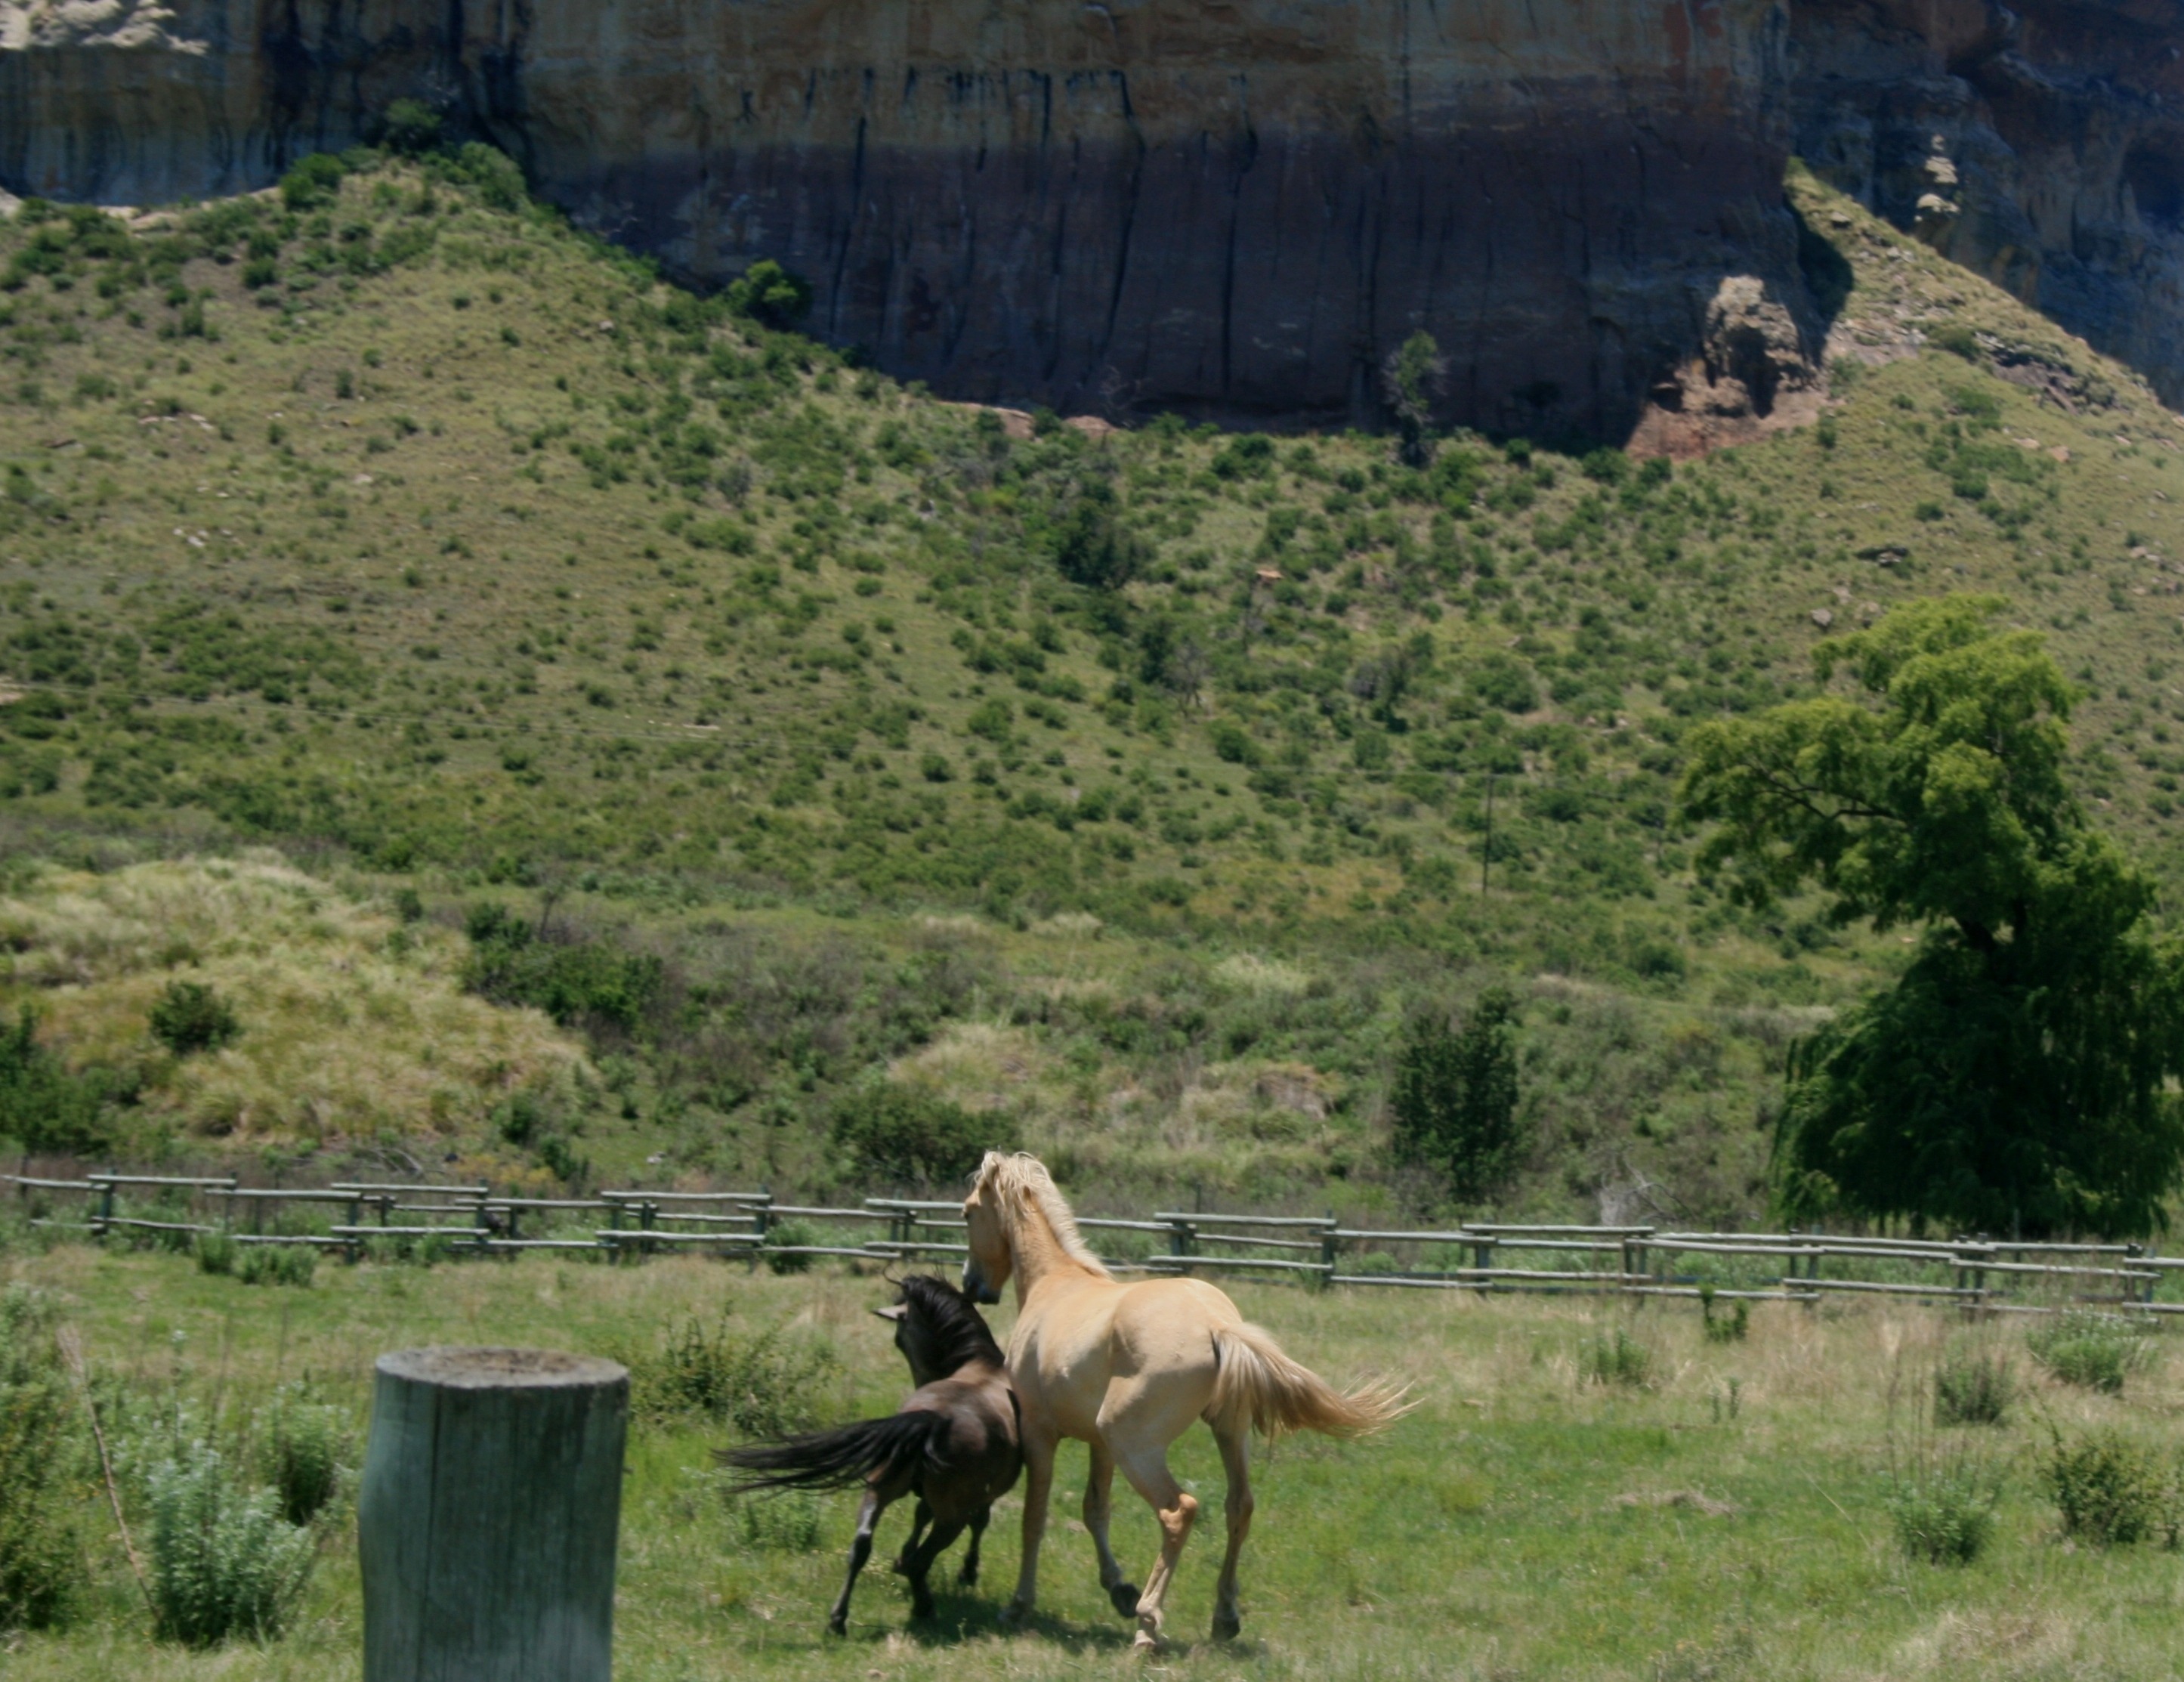
mountain, fence, field, pasture, grazing, ranch, horse, horses, encounter, pack animal, green meadow, horse like mammal, green slope